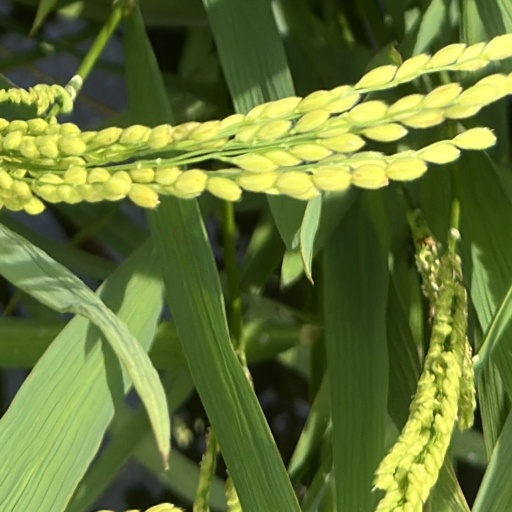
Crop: rice